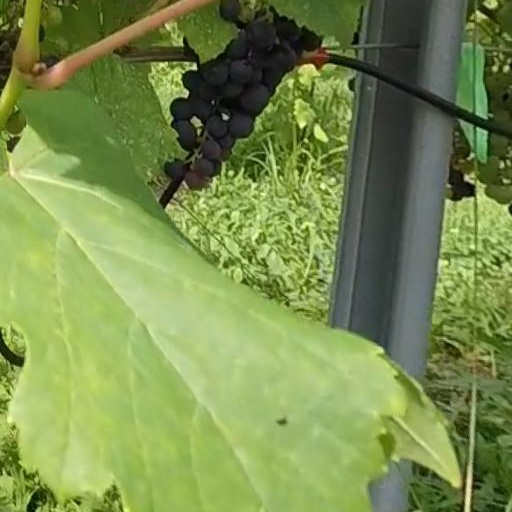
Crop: grape